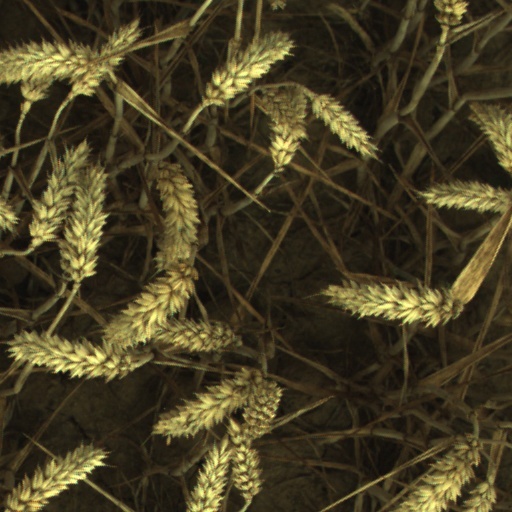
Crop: wheat